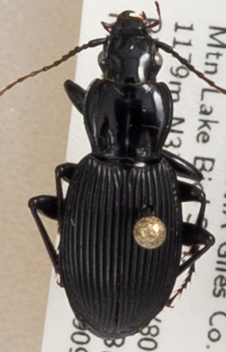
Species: Pterostichus lachrymosus
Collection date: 2019-09-24
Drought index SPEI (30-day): -2.09
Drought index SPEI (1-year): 1.526
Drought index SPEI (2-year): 1.69